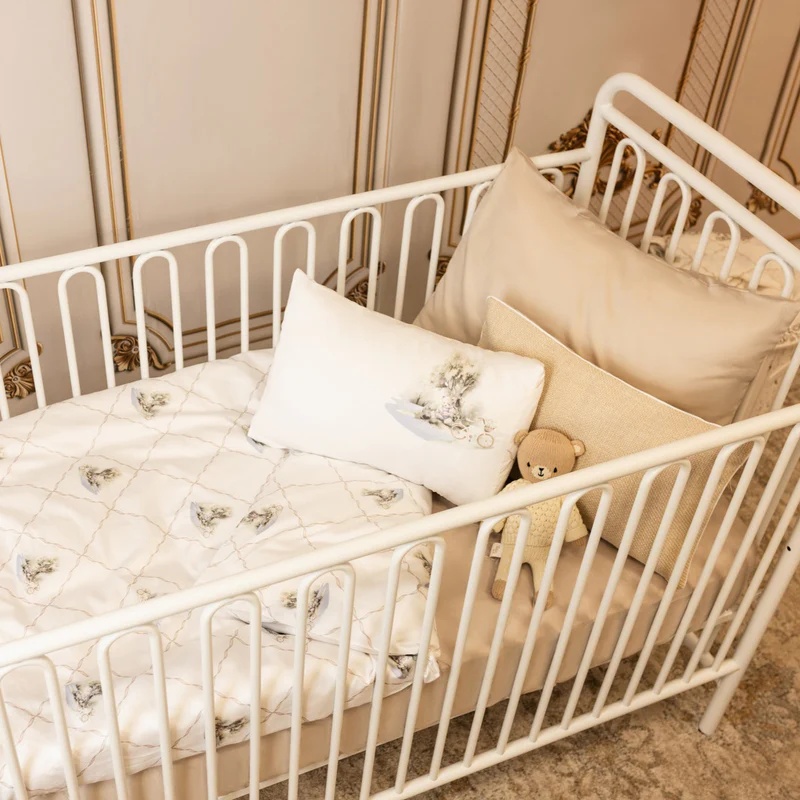
Petite Belle Teddy's Tale Standard Crib Set
The teddy motif on this crib set brings the magic of a bedtime tale to your little one's nursery. Created from delicate fabric and soft materials, it offers both comfort and style for your little love. Package Contents: 1 solid sham 20x26, 1 printed pillowcase 13x18, 1 printed duvet cover 36x44, 1 solid & 1 printed fitted sheet 28x52x9 Product Details: Super soft 300 thread count, 100% cotton sateen. Zipper closure on duvet. INSERTS AVAILABLE SEPARATELY!!!
Brand: flamingobabychild
Category: Furniture > Baby & Toddler Furniture > Crib & Toddler Bed Accessories